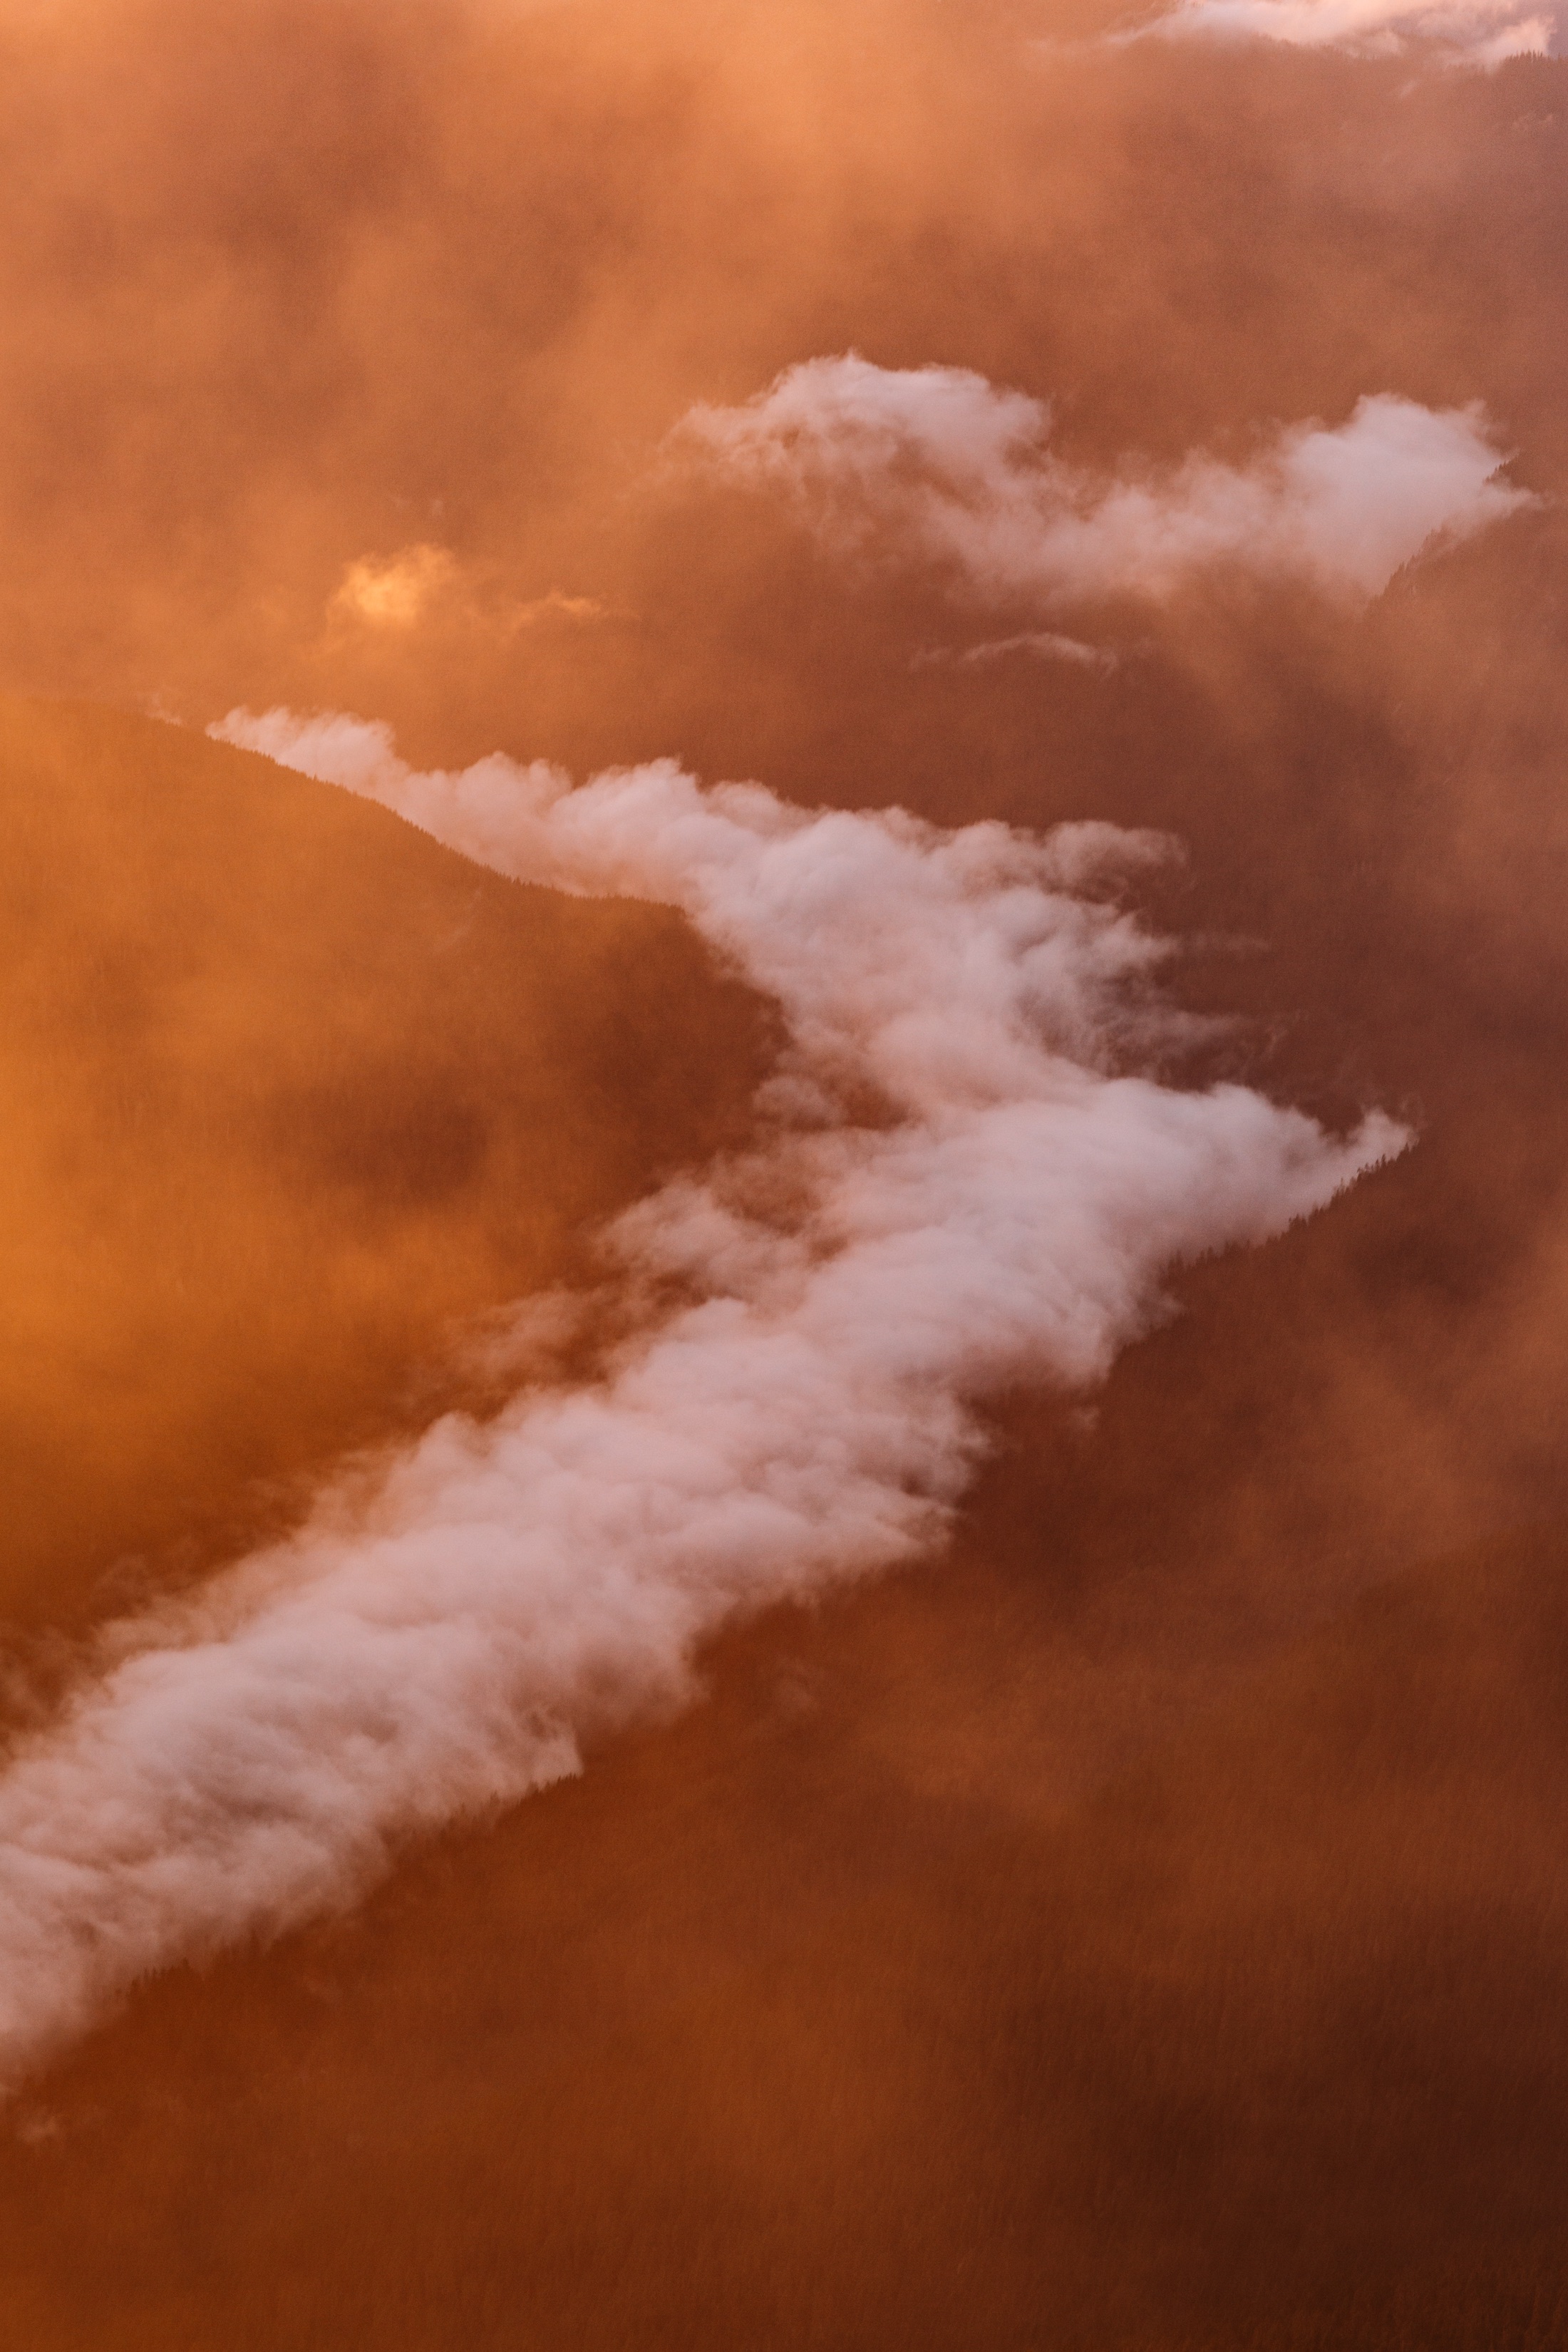
cloud, sky, sunlight, atmosphere, meteorological phenomenon, atmospheric phenomenon, atmosphere of earth, geological phenomenon